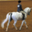
Label: horse